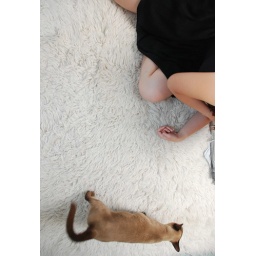
My house constantly gets invaded by our neighbour's cats